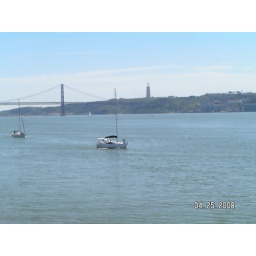
Boats on the river with the April 25th bridge and the statue of Christ in the background